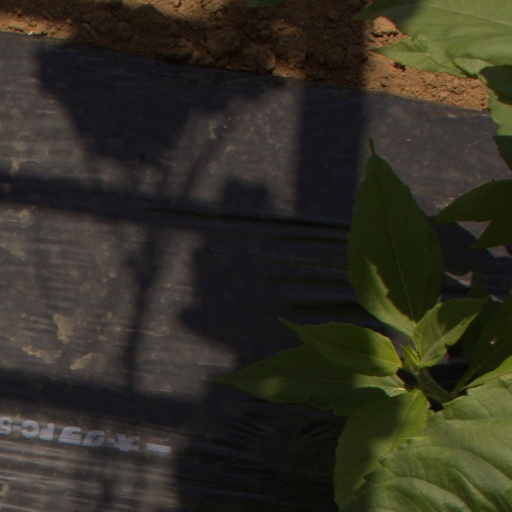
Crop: Jerusalem artichoke